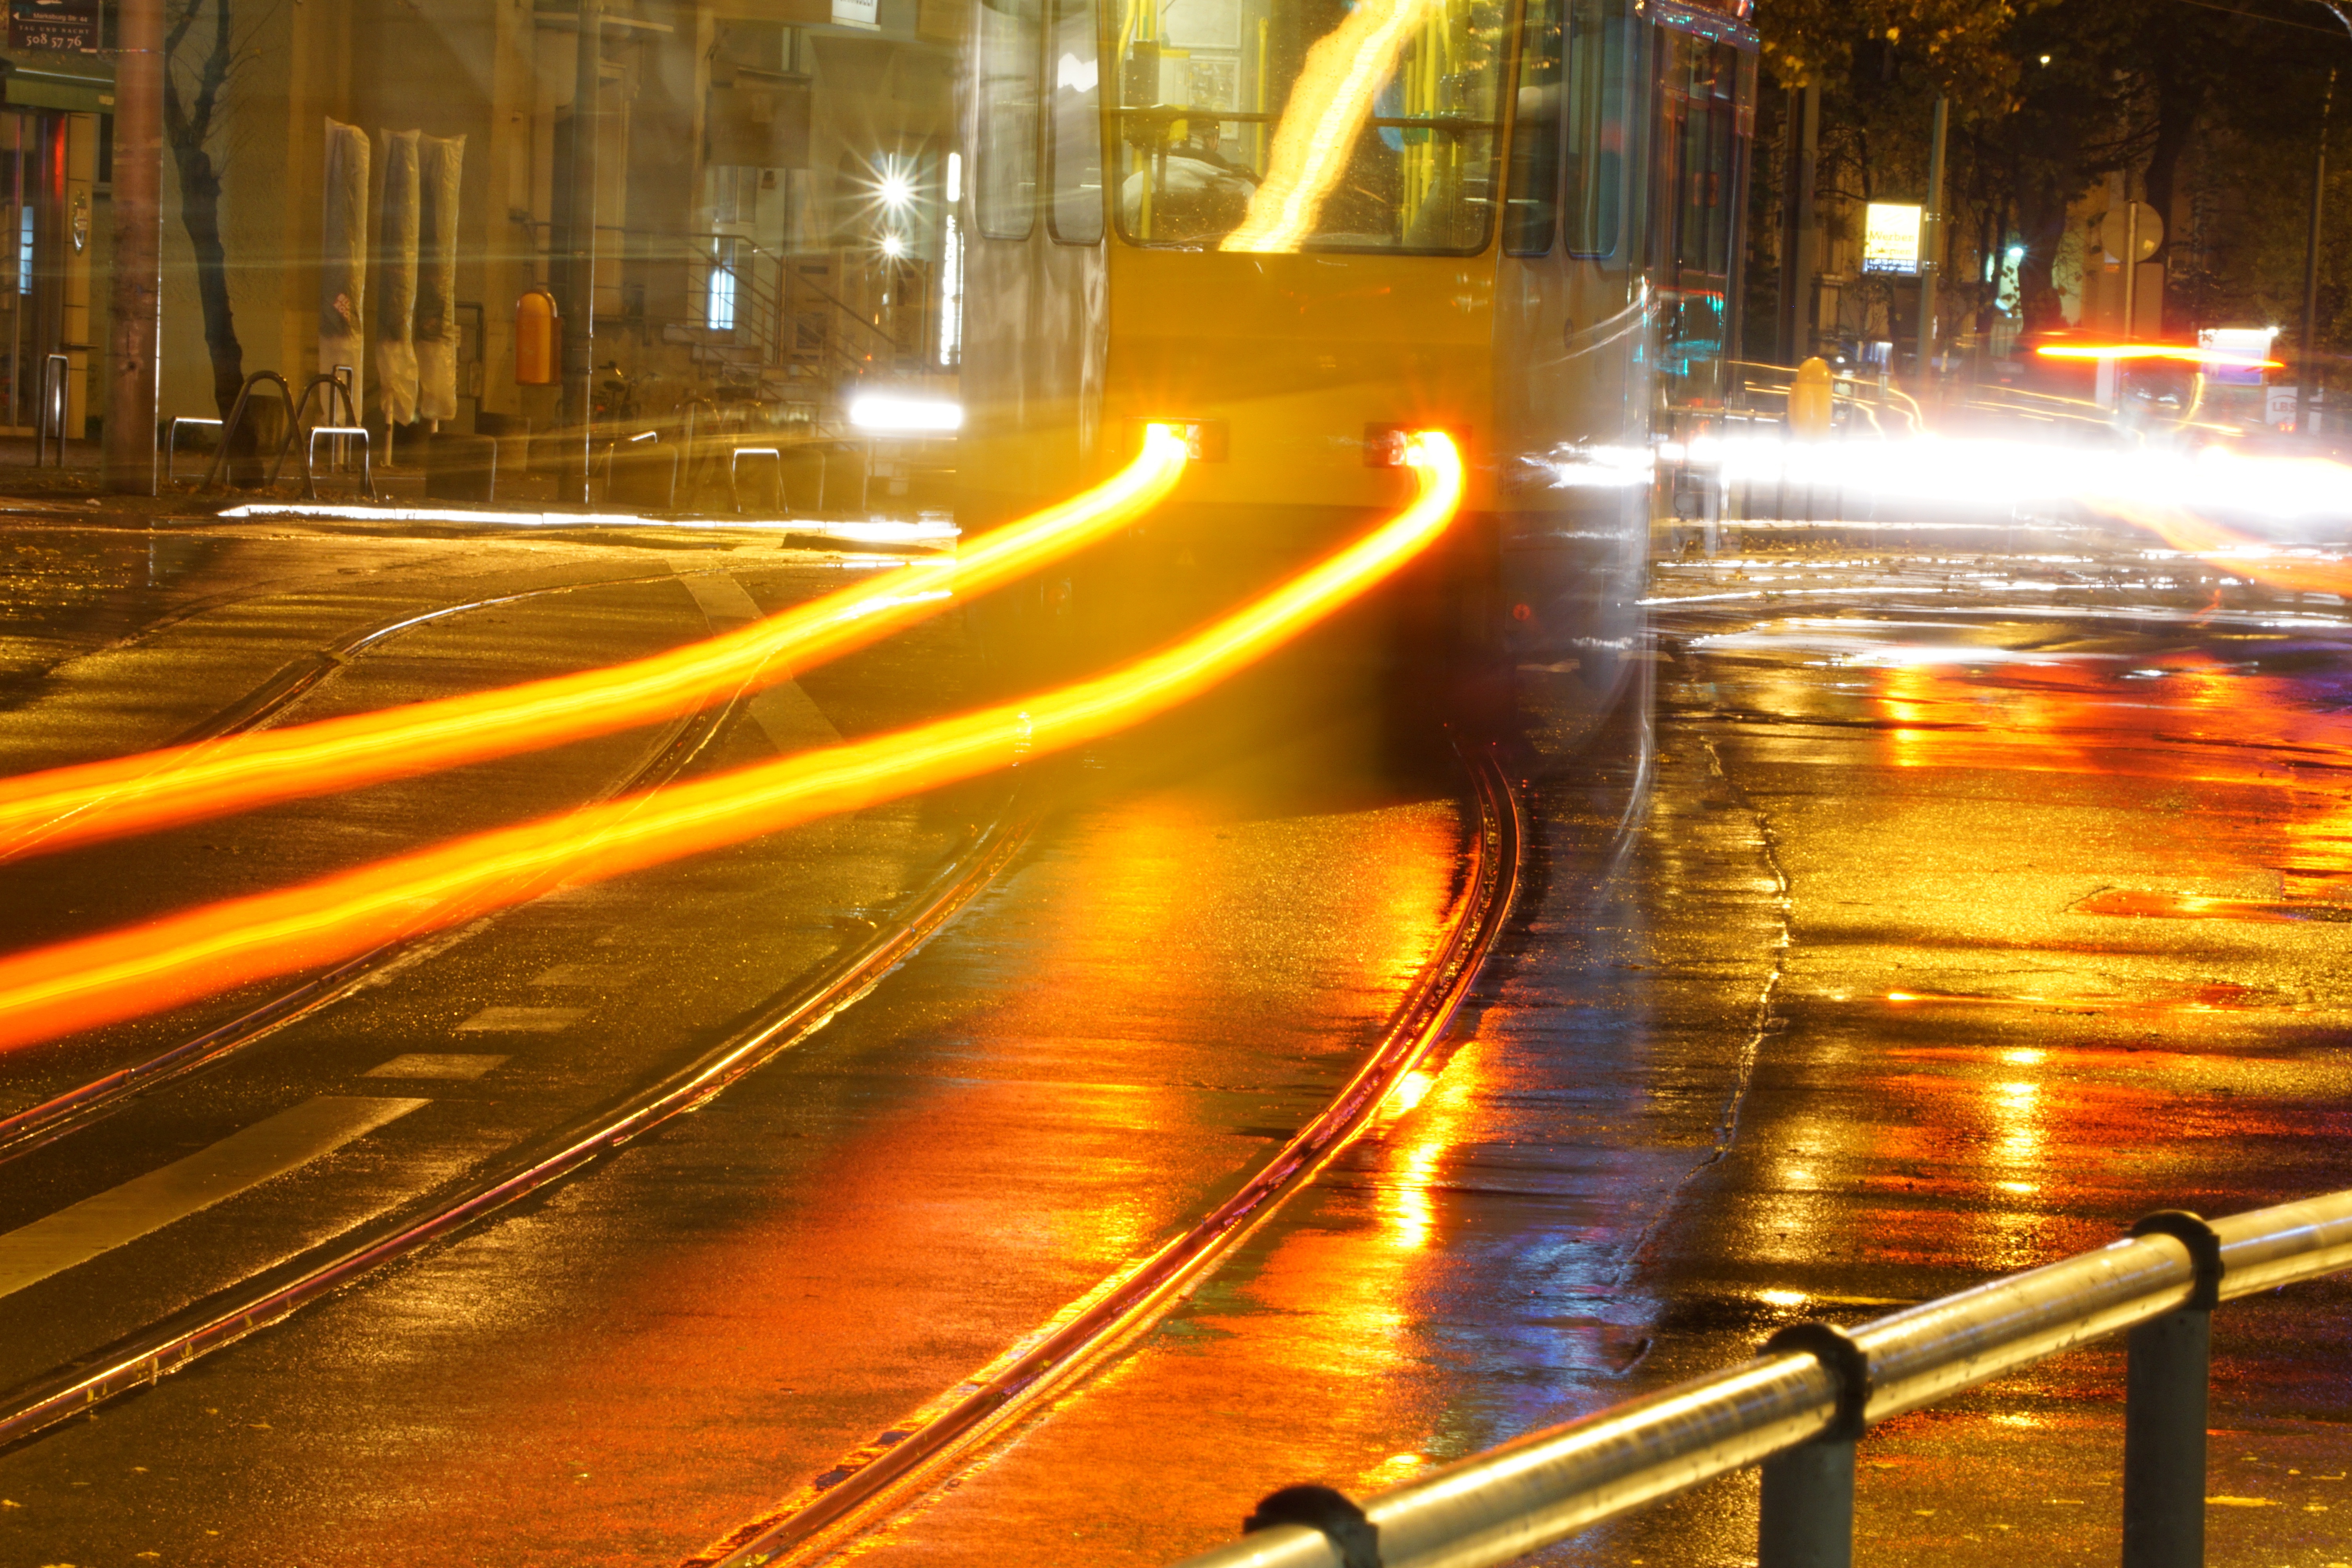
light, road, traffic, street, night, sunlight, morning, cityscape, evening, reflection, darkness, lane, infrastructure, urban area